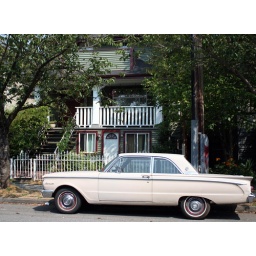
A nice car spotted in Grandview near my apartment.